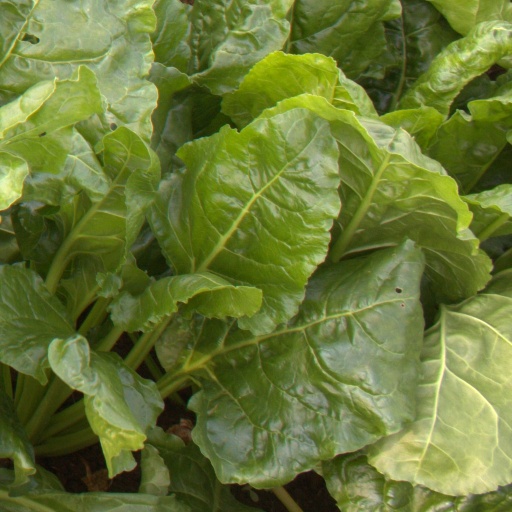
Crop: sugar beet